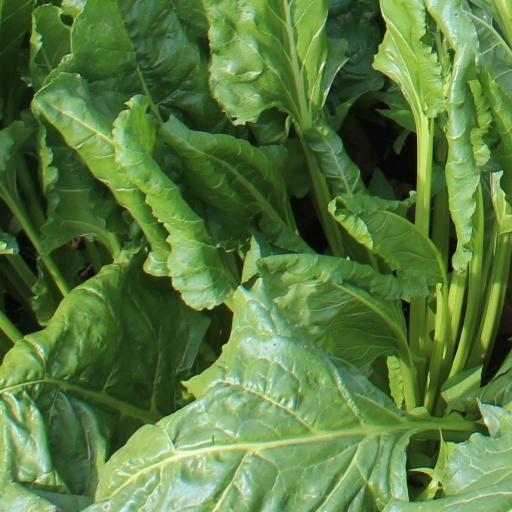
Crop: sugar beet